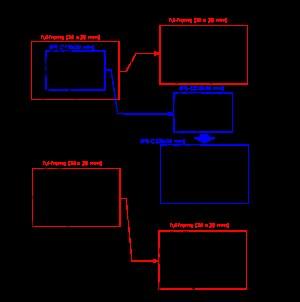
En photographie, la distance focale équivalente en 35 mm est une mesure qui indique l'angle de vue d'une combinaison particulière d'un objectif d'appareil photo avec une taille de film ou de capteur. Le terme provient de l'époque où la grande majorité des photos étaient faites avec des films 35 mm.